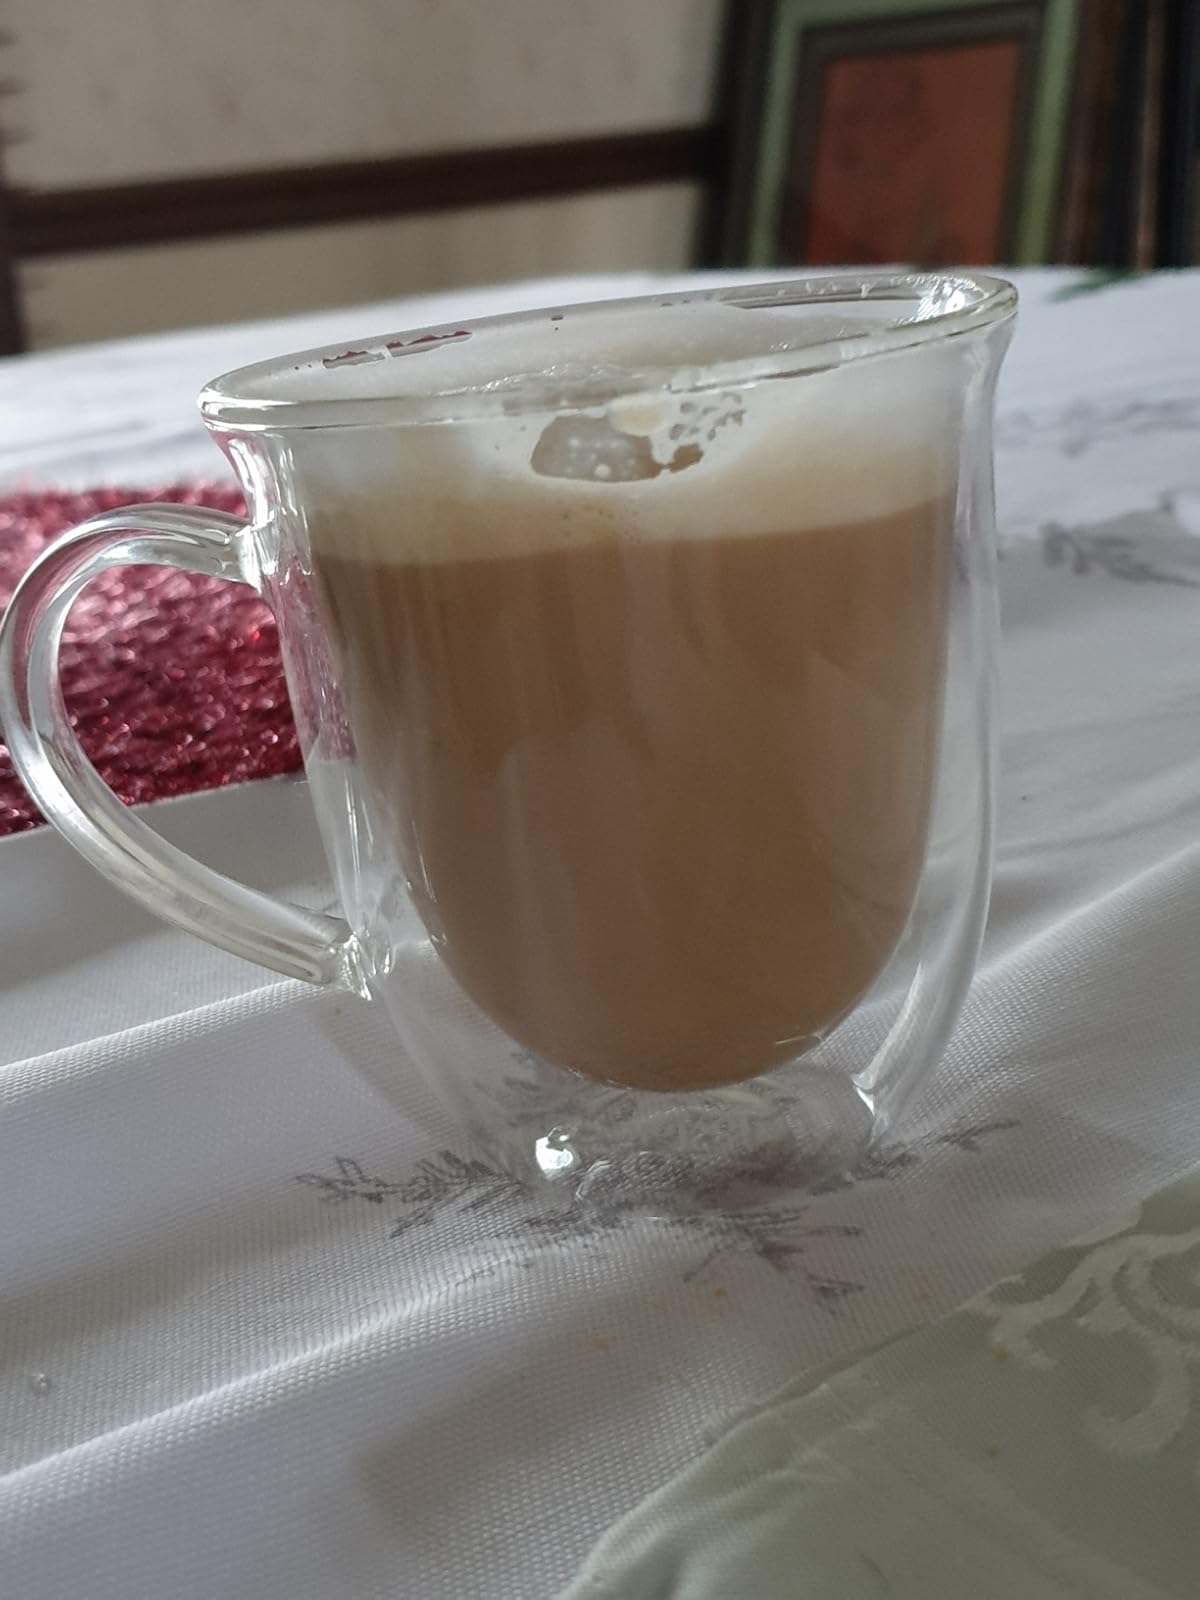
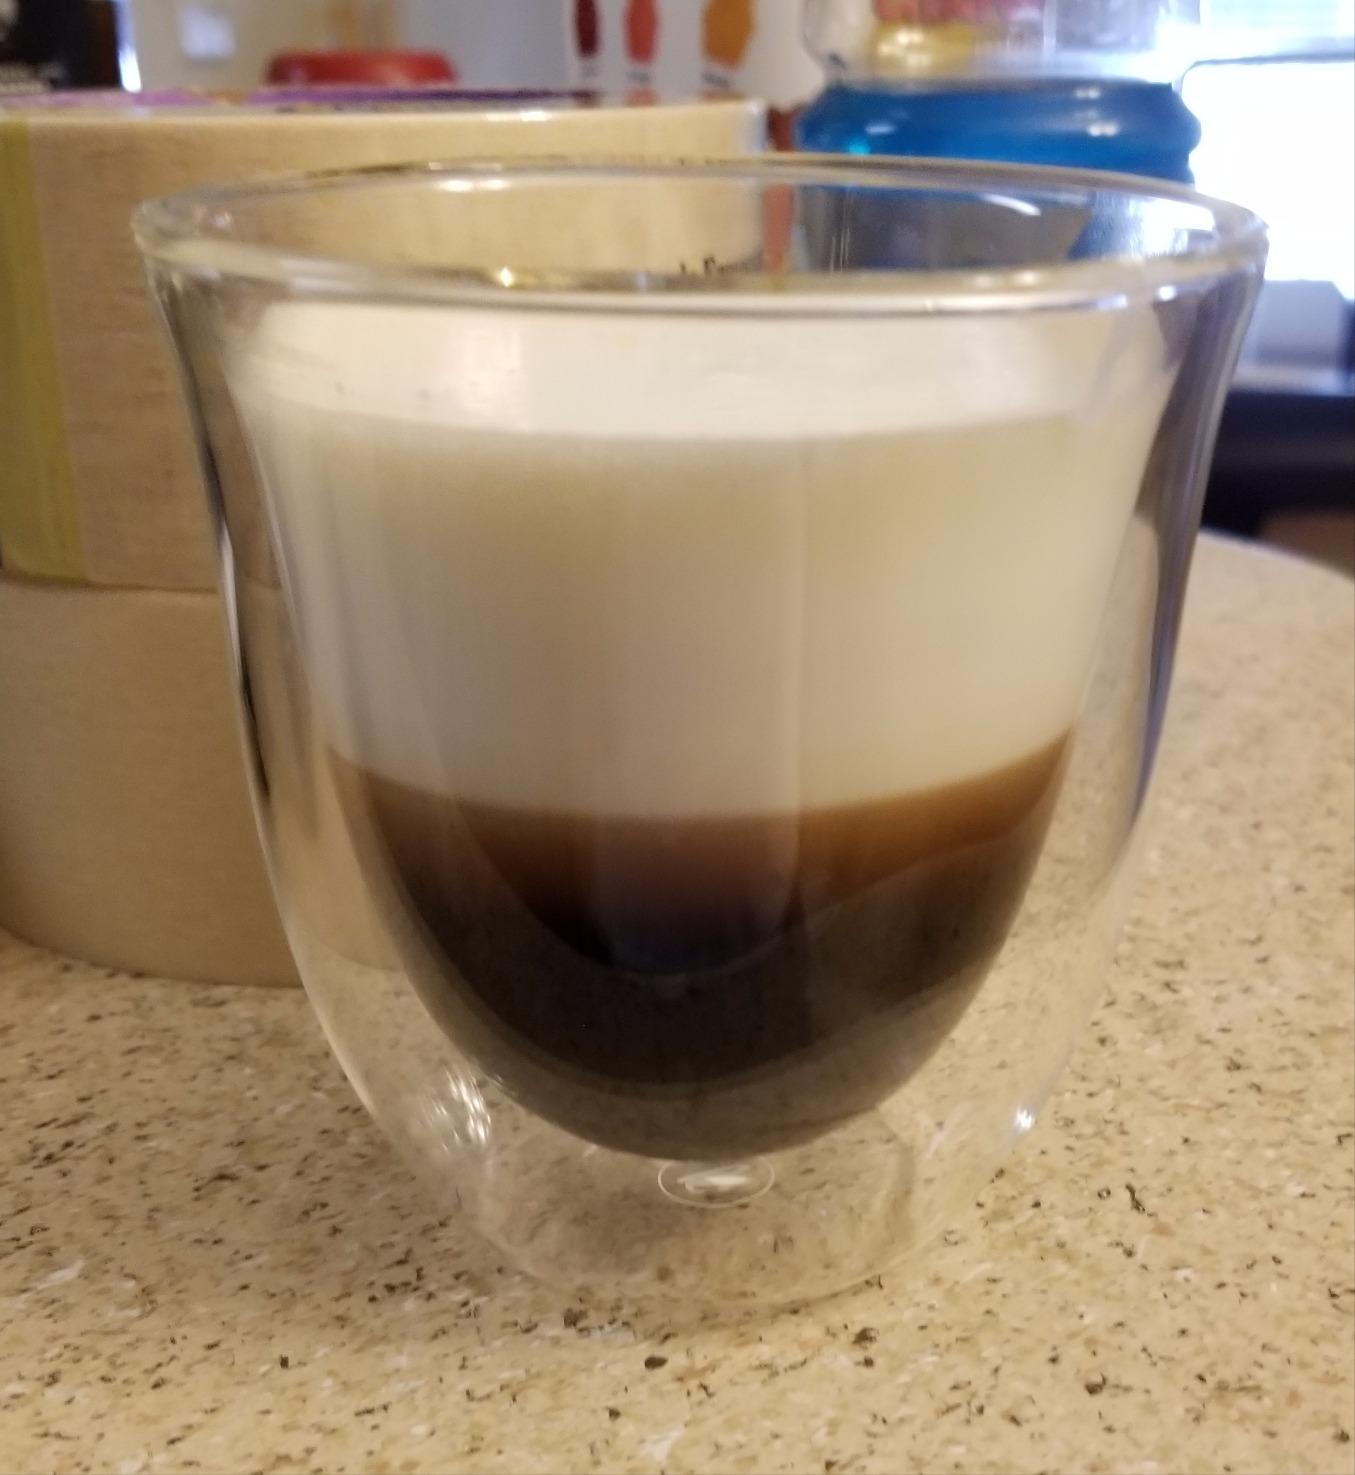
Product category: items_mug
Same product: no